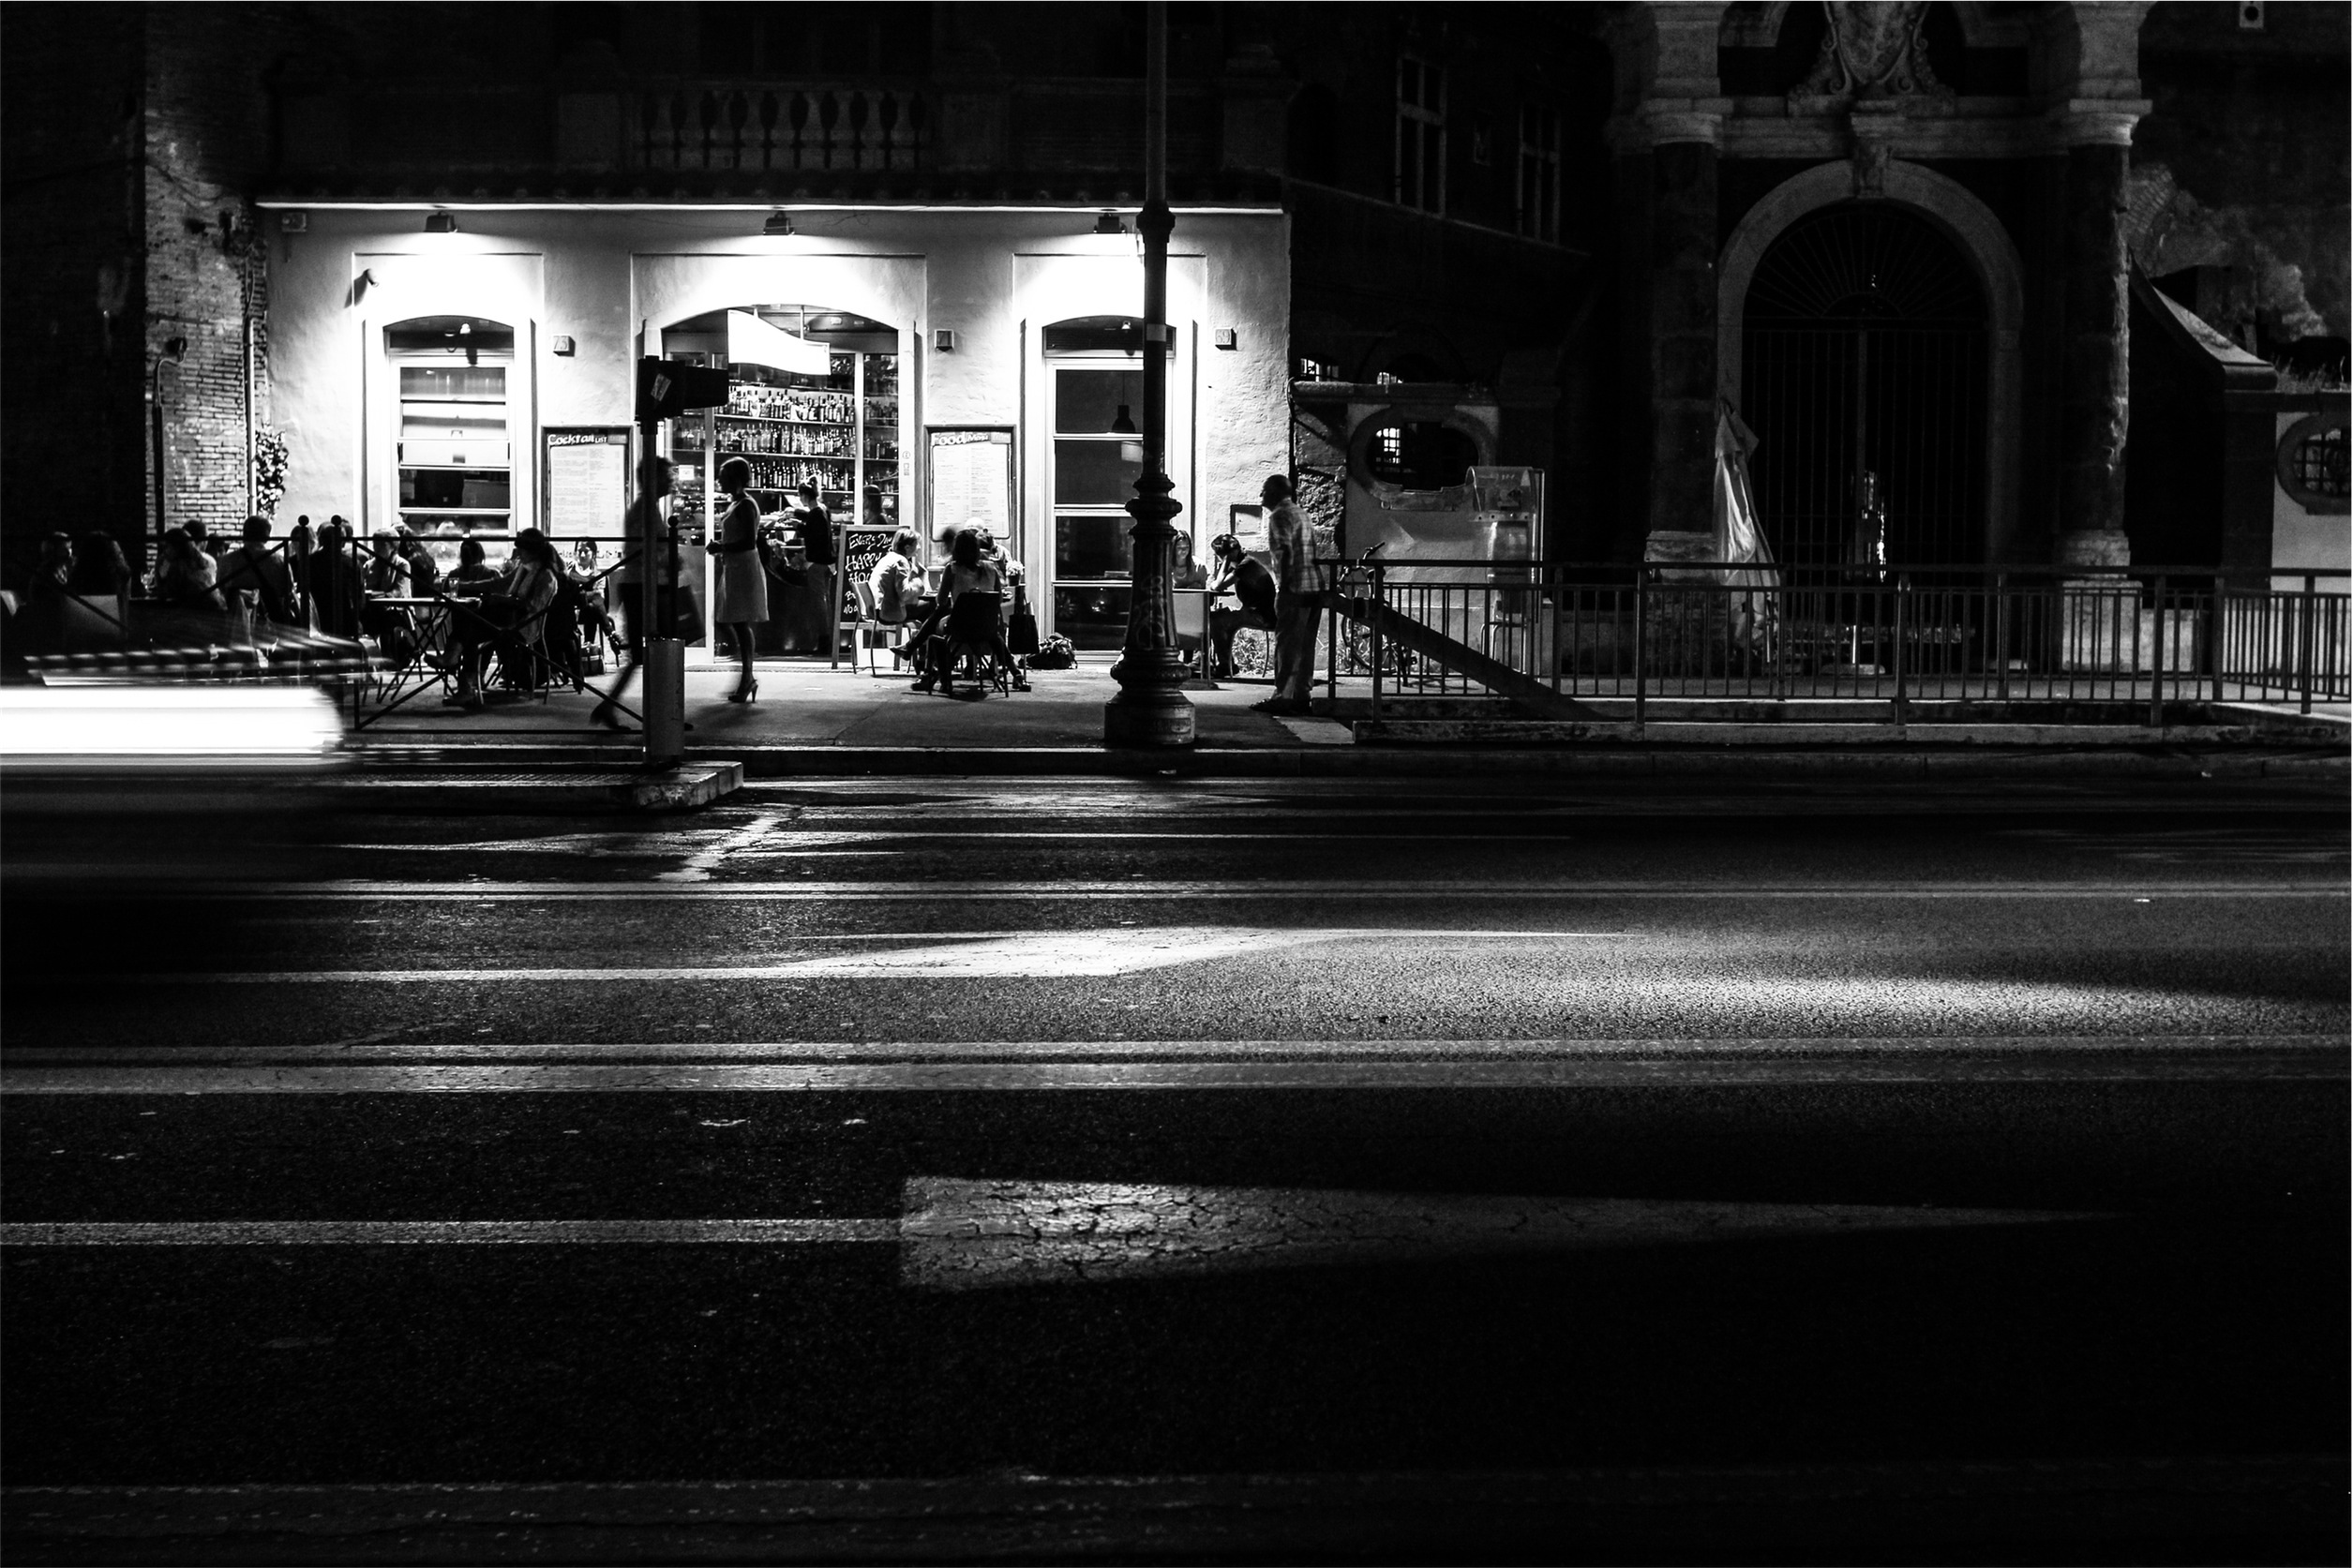
light, black and white, people, road, white, street, night, photography, sidewalk, restaurant, patio, darkness, black, monochrome, lighting, digital camera, infrastructure, photograph, shape, monochrome photography, lamp posts, film noir